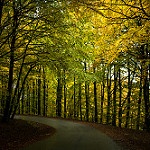
Label: forest